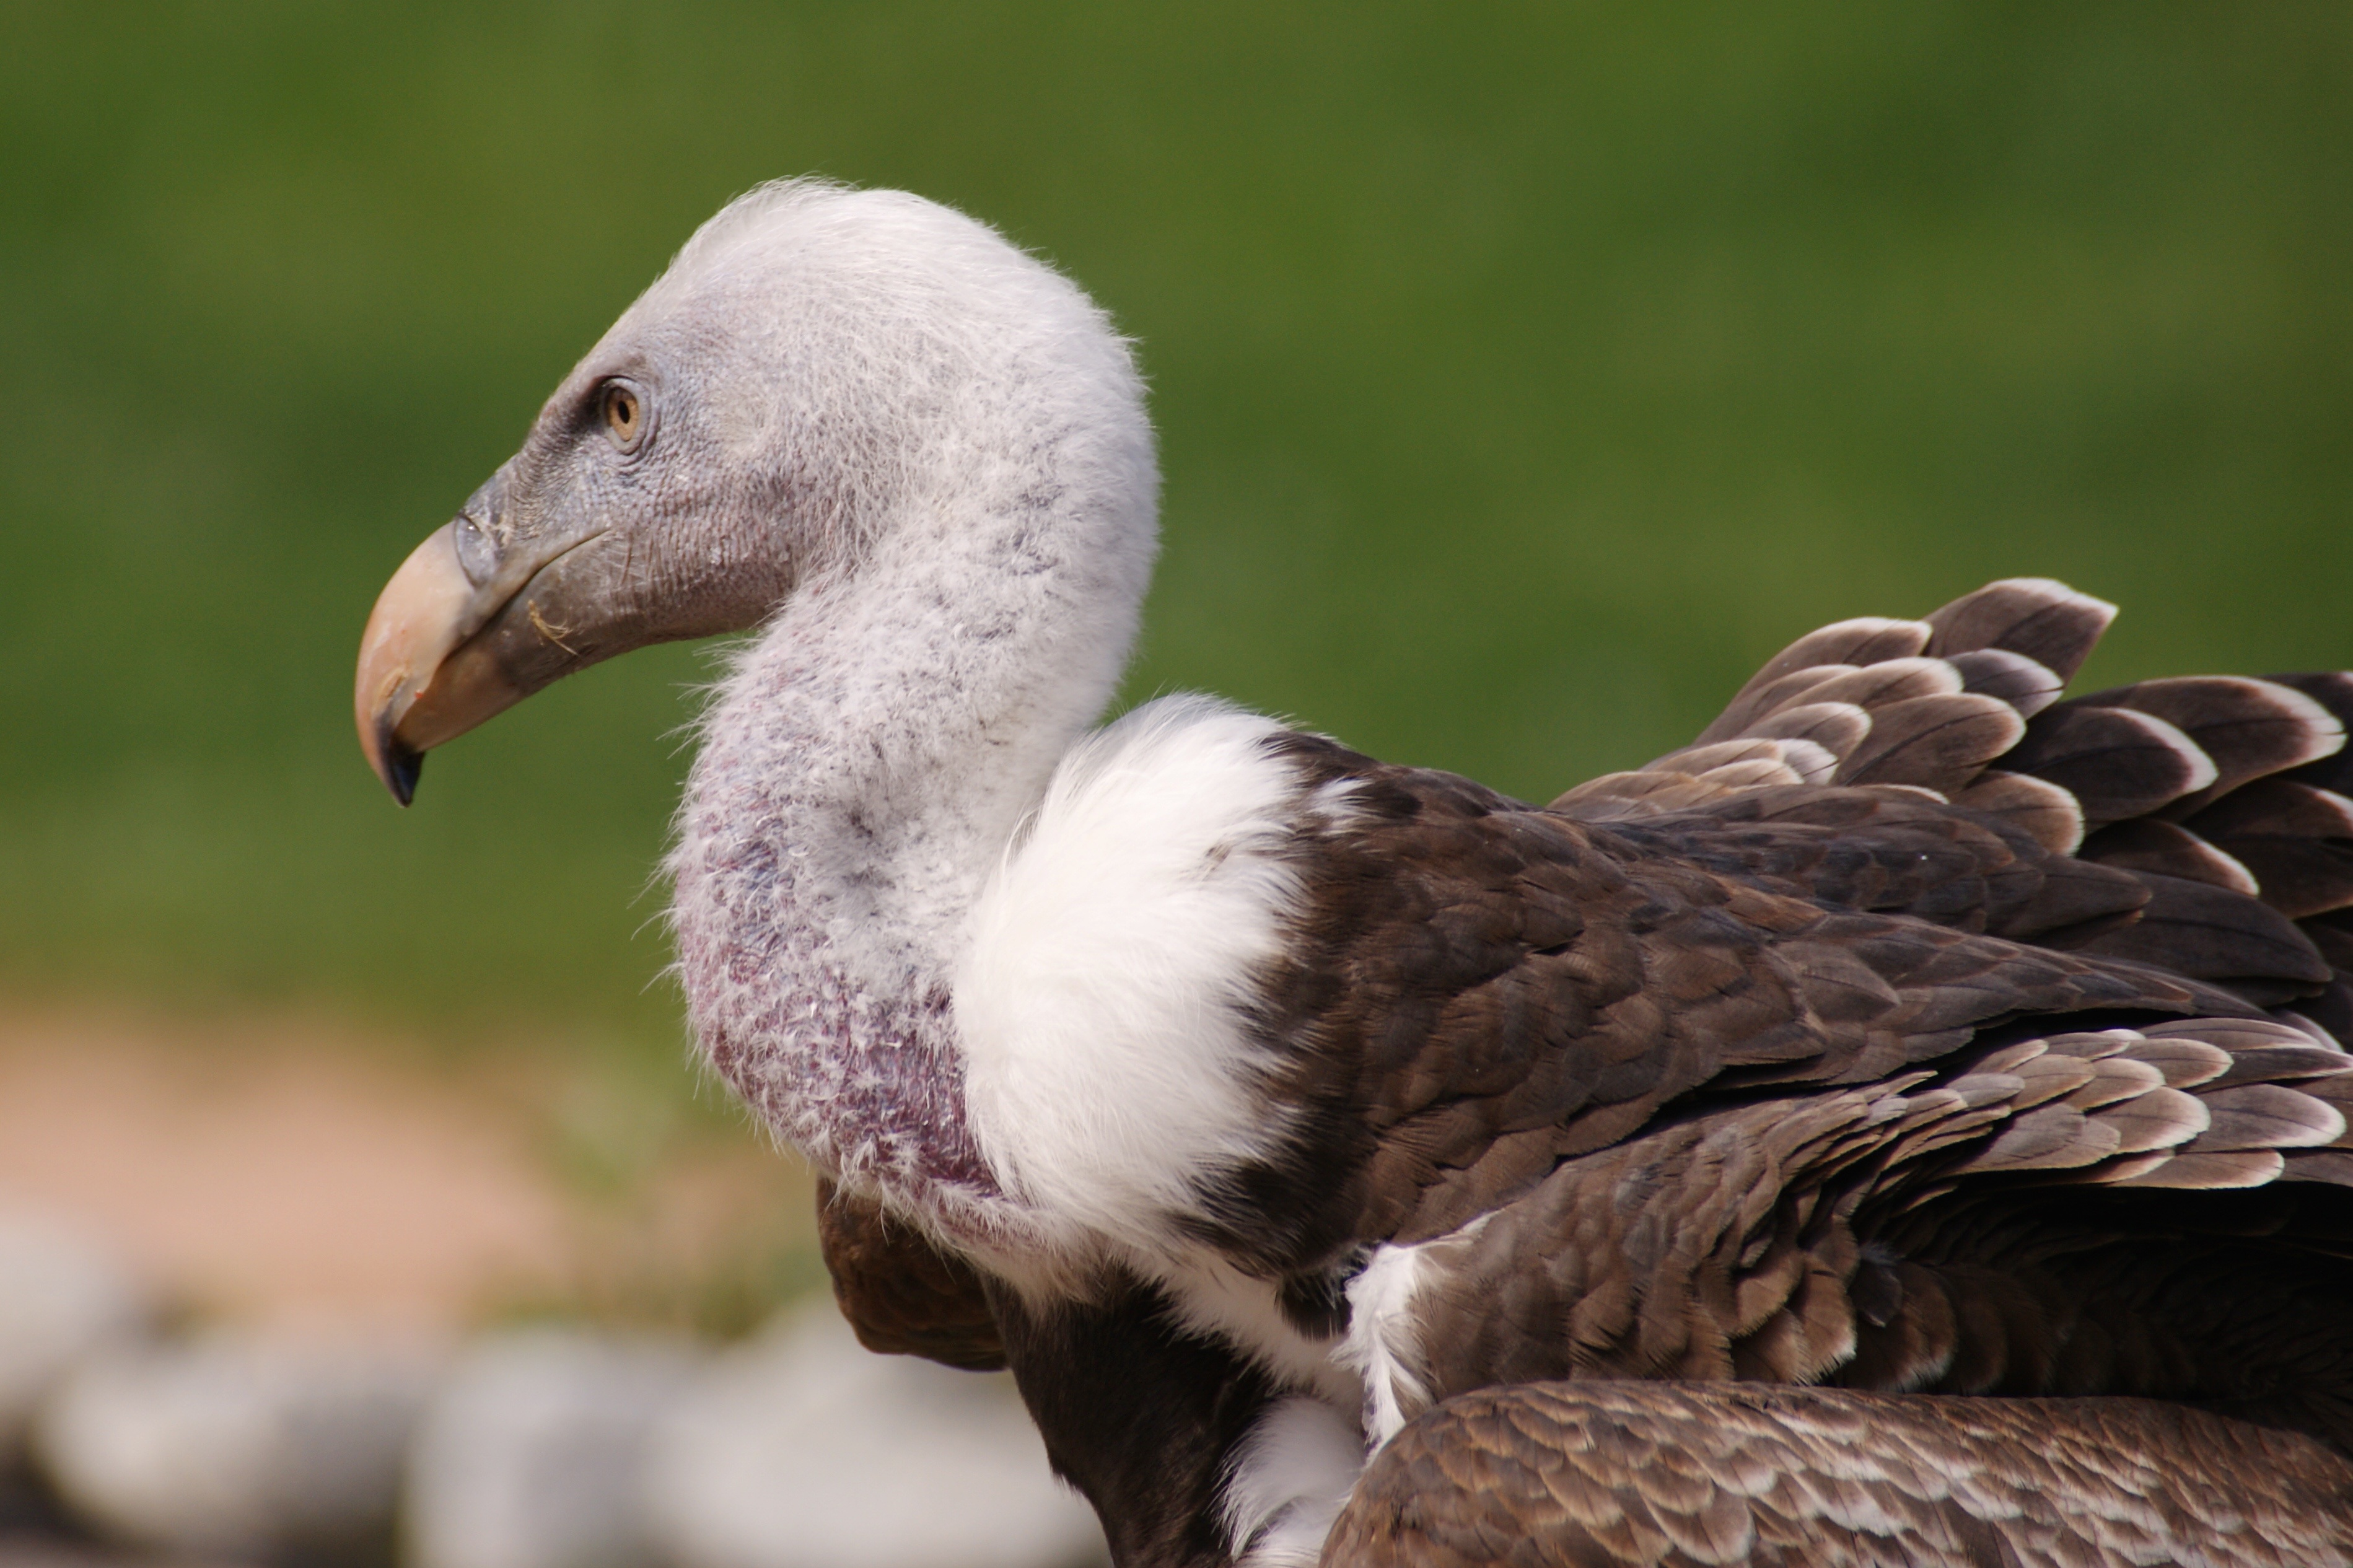
bird, wing, wildlife, beak, feather, fauna, raptor, plumage, close up, duck, goose, vertebrate, bill, waterfowl, vulture, water bird, spring dress, scavengers, ducks geese and swans